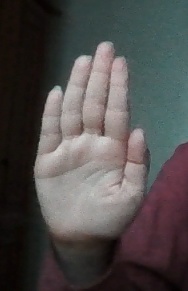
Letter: seen